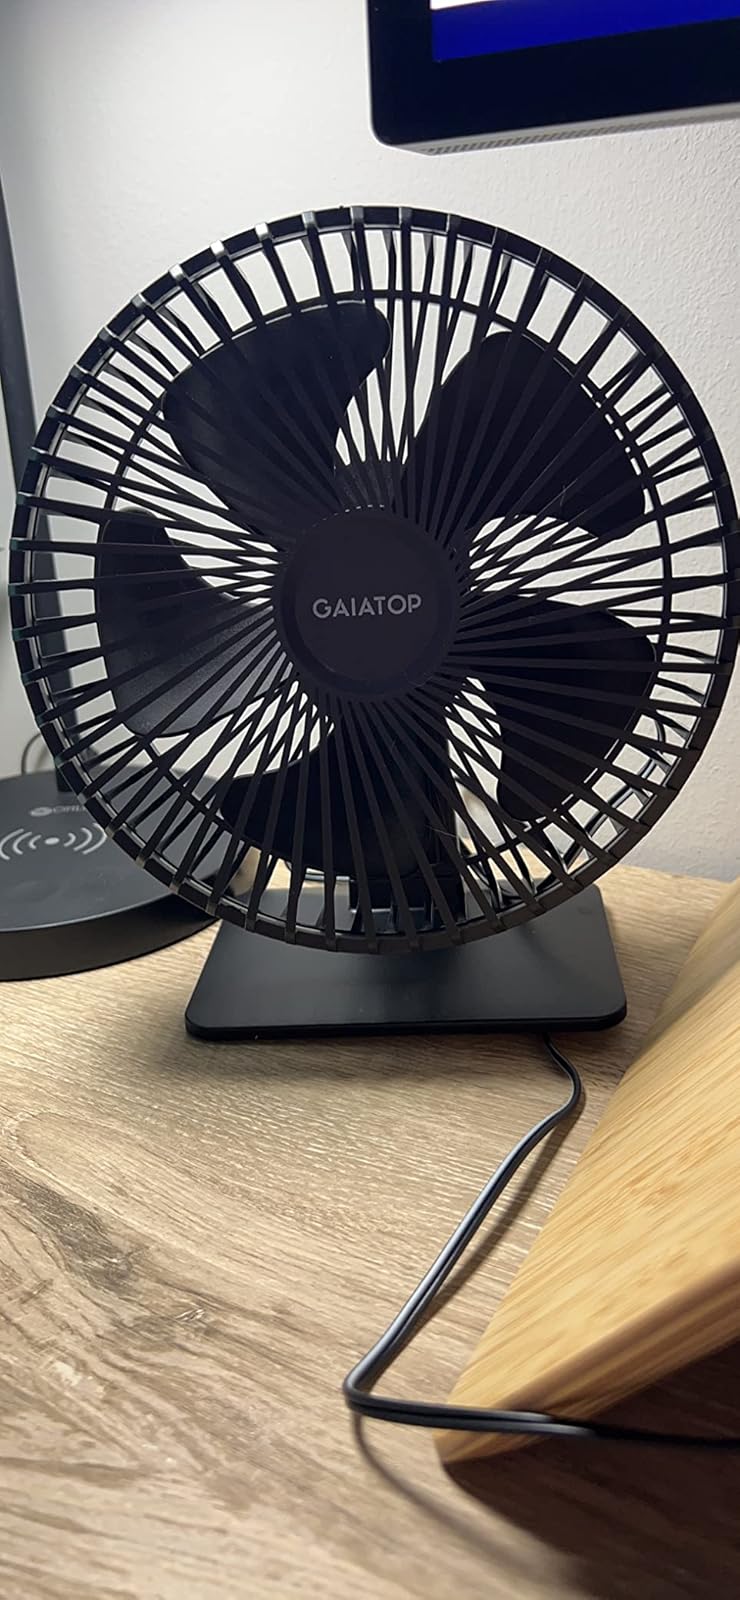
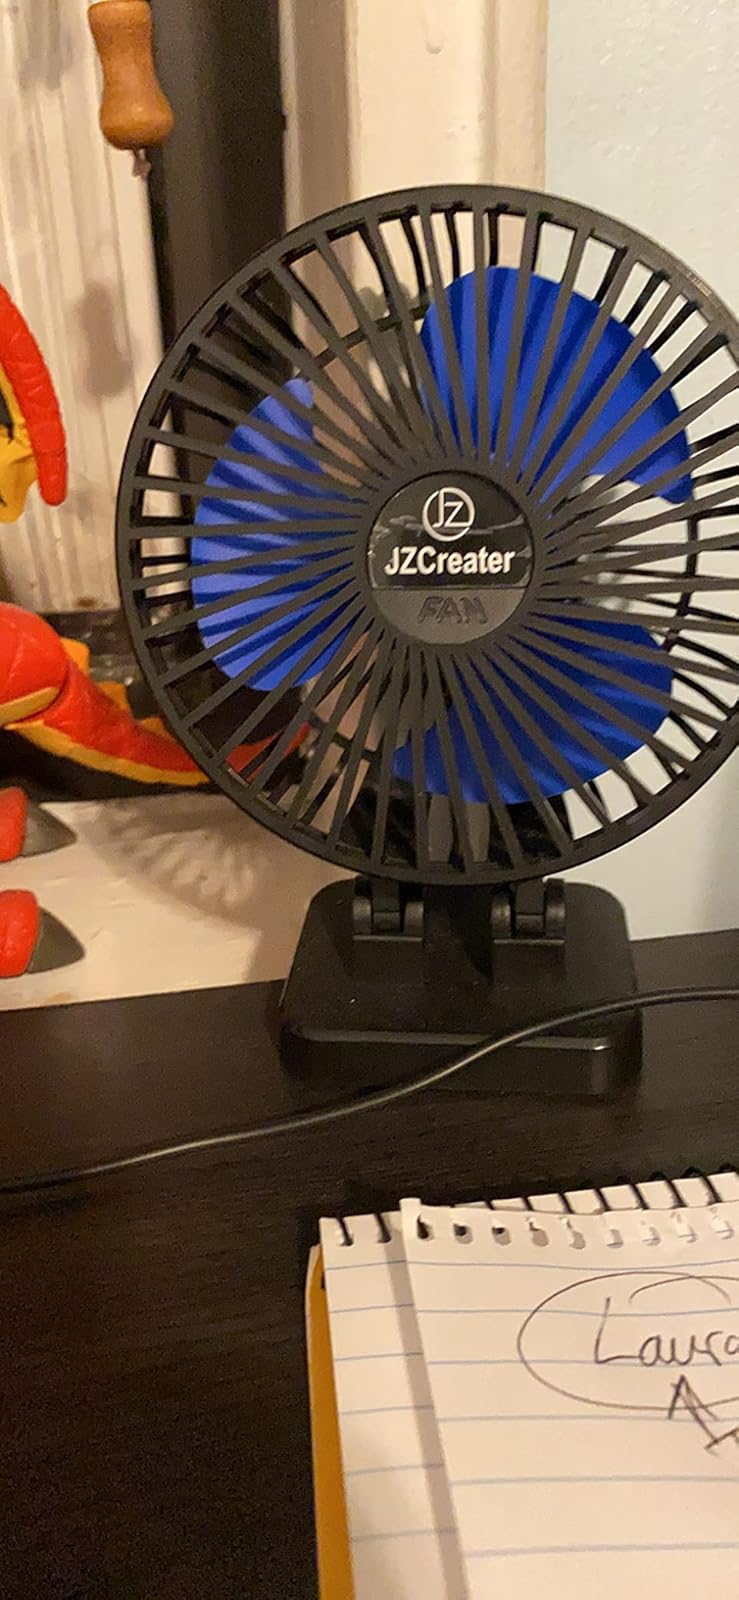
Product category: fan
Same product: no